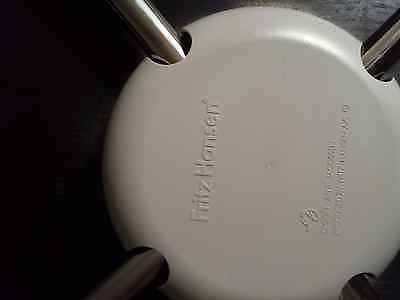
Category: chair